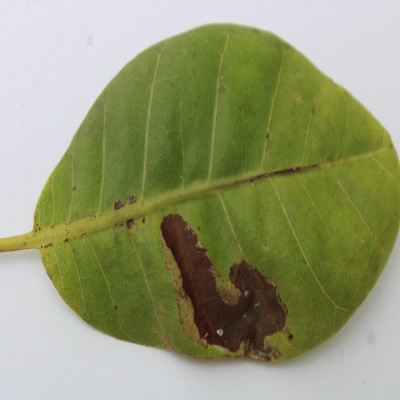
Crop: Cashew
Condition: leaf miner